Erasmus

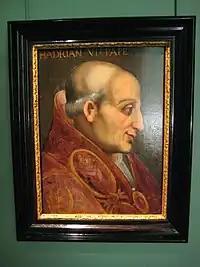
Pope Adrian VI

In 1510, Erasmus arrived at More's bustling house, was confined to bed to recover from his recurrent illness, and wrote "The Praise of Folly", which was to be a best-seller. More was at that time the undersheriff of the City of London. His wife Jane died, aged 21, in 1511, and More quickly remarrried.